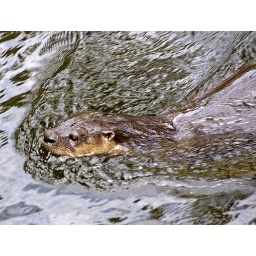
A river otter swimming in Pepper Creek, Homosassa Springs.